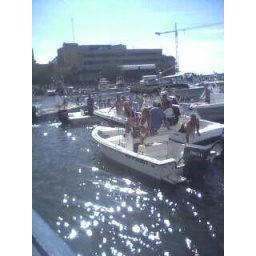
The girl in white is hot!